History of chemical warfare

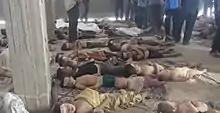
Some of the victims of the Ghouta, Syria attack, August 21, 2013

During the Holocaust, a genocide perpetrated by Nazi Germany, millions of Jews, Romani, Slavs, homosexuals, people with disabilities, and other victims were gassed with carbon monoxide and hydrogen cyanide (including Zyklon B). This remains the deadliest use of poison gas in history. Nevertheless, the Nazis did not extensively use chemical weapons in combat, at least not against the Western Allies, despite maintaining an active chemical weapons program in which the Nazis used concentration camp prisoners as forced labor to secretly manufacture tabun, a nerve gas, and experimented upon concentration camp victims to test the effects of the gas. Otto Ambros of IG Farben was a chief chemical-weapons expert for the Nazis.